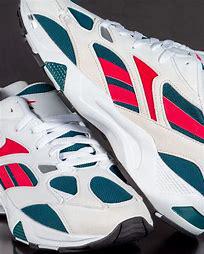
Brand: Reebok
Model: Aztrek 96